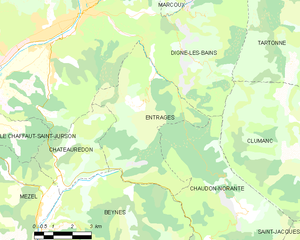
Carte des communes françaises: Entrages
Entrages est une commune française, située dans le département des Alpes-de-Haute-Provence en région Provence-Alpes-Côte d'Azur.